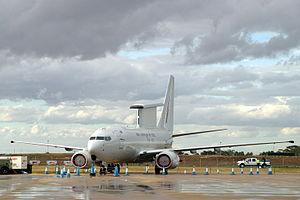
Le Boeing 737 AEW&C est un appareil dérivé du Boeing 737.
La Liaison 16 est un standard de liaison de données tactiques de l'OTAN pour l'échange d'informations tactiques entre des unités militaires.